José Luis Espert

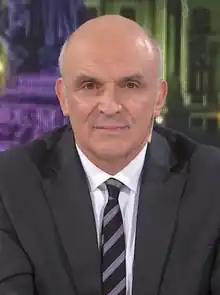

José Luis Espert (born 21 November 1961) is an Argentine economist and politician. He is known to be one of the strongest supporters of economic liberalism in Argentina. He was elected National Deputy for the Province of Buenos Aires in the 2021 Argentine legislative election. He was the founder and leader of the Avanza Libertad coalition, and in 2023 he briefly became a member of Juntos por el Cambio. In 2024 he joined La Libertad Avanza.